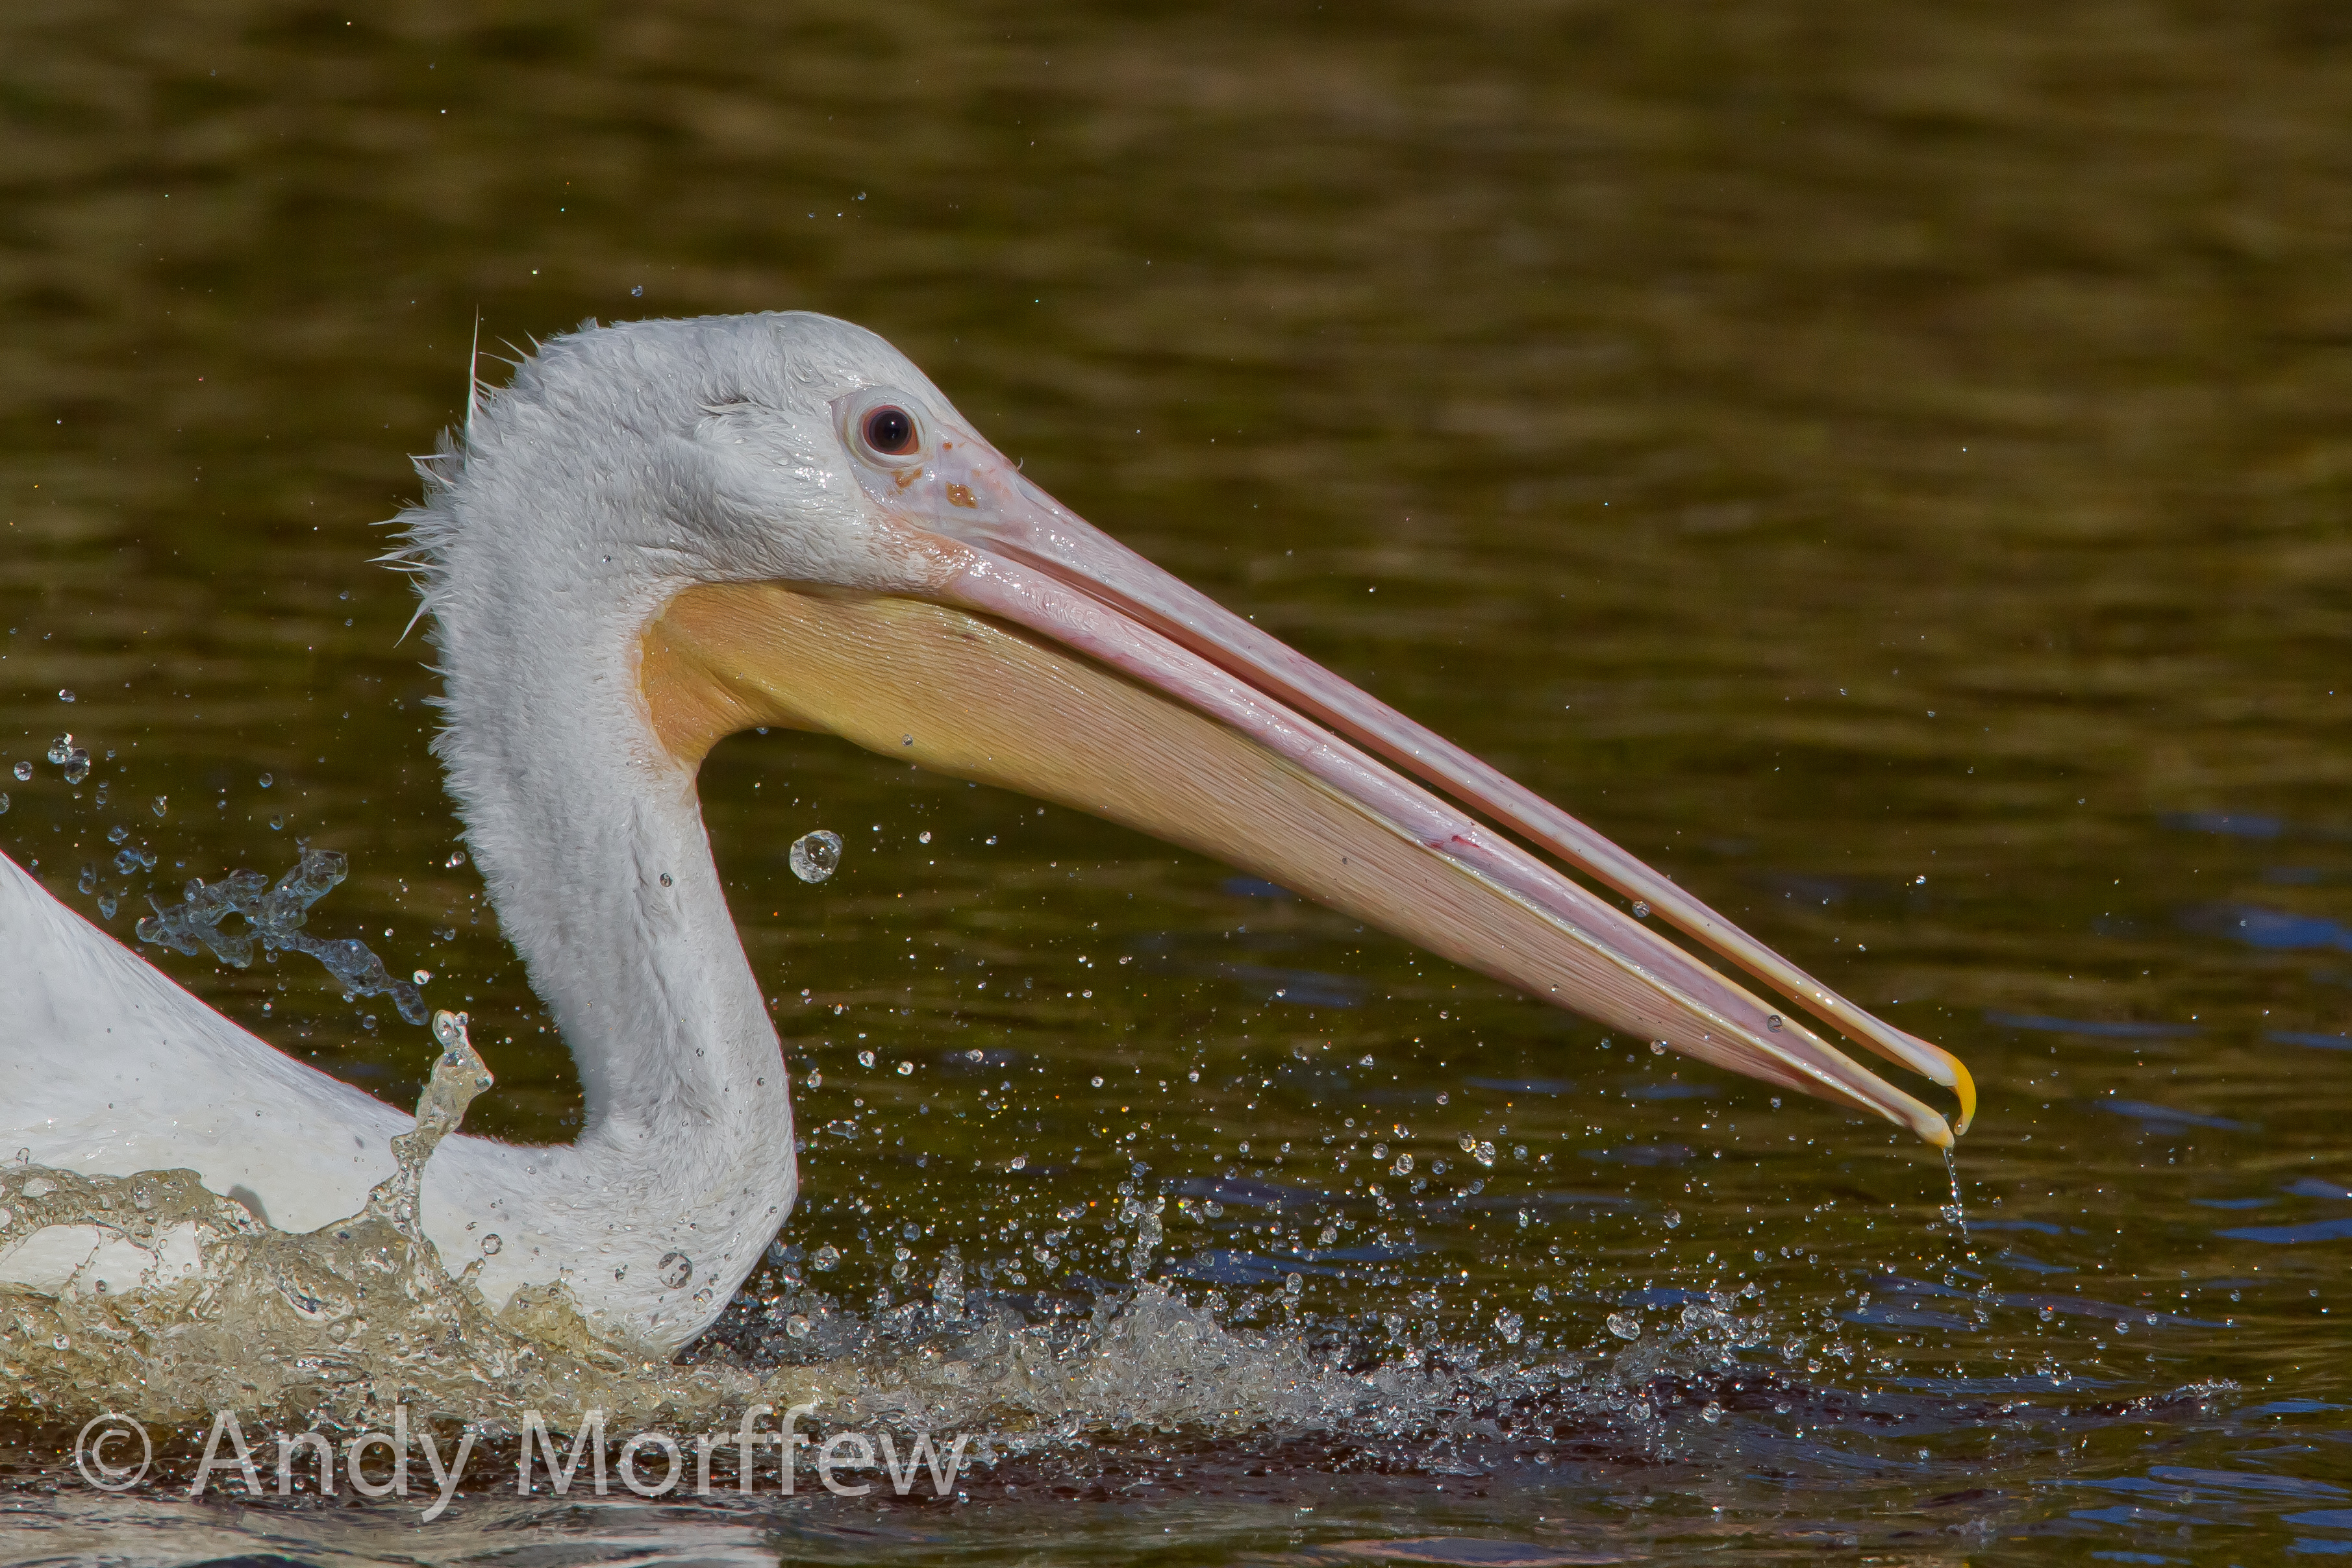
bird, pelican, seabird, wildlife, beak, park, fauna, national, vertebrate, americanwhitepelican, pelecaniformes, andymorffew, morffew, everglades, avianexcellence, mrazekpond